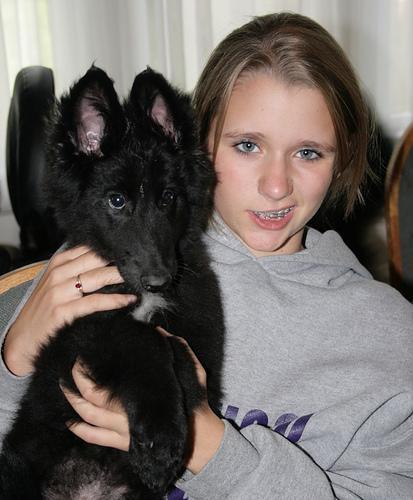
groenendael